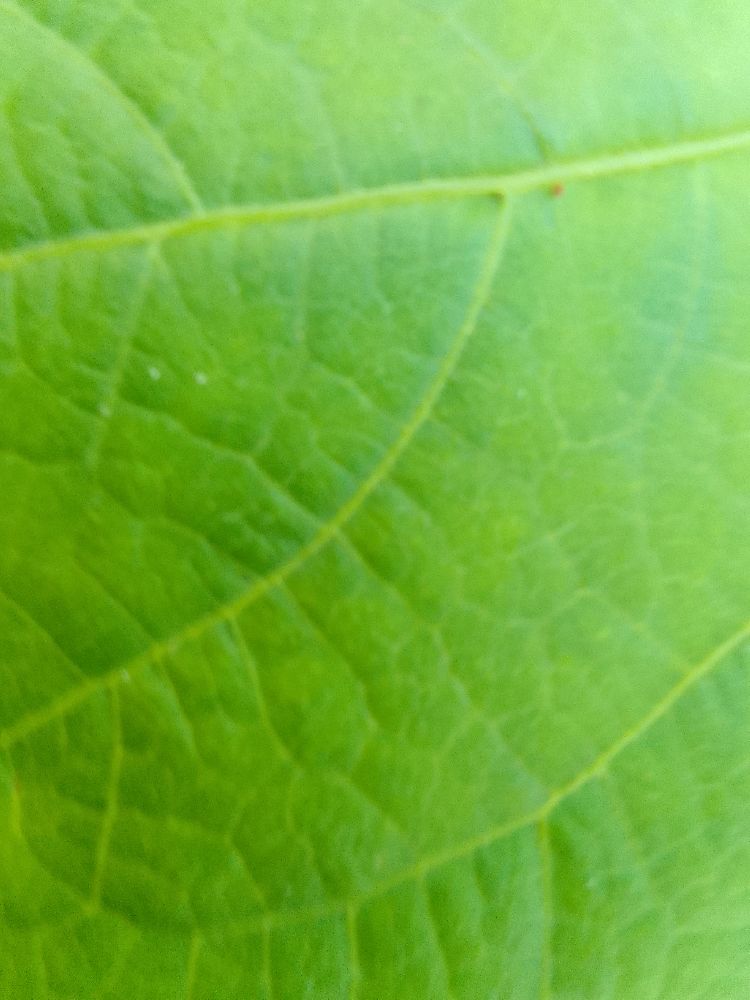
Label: healthy